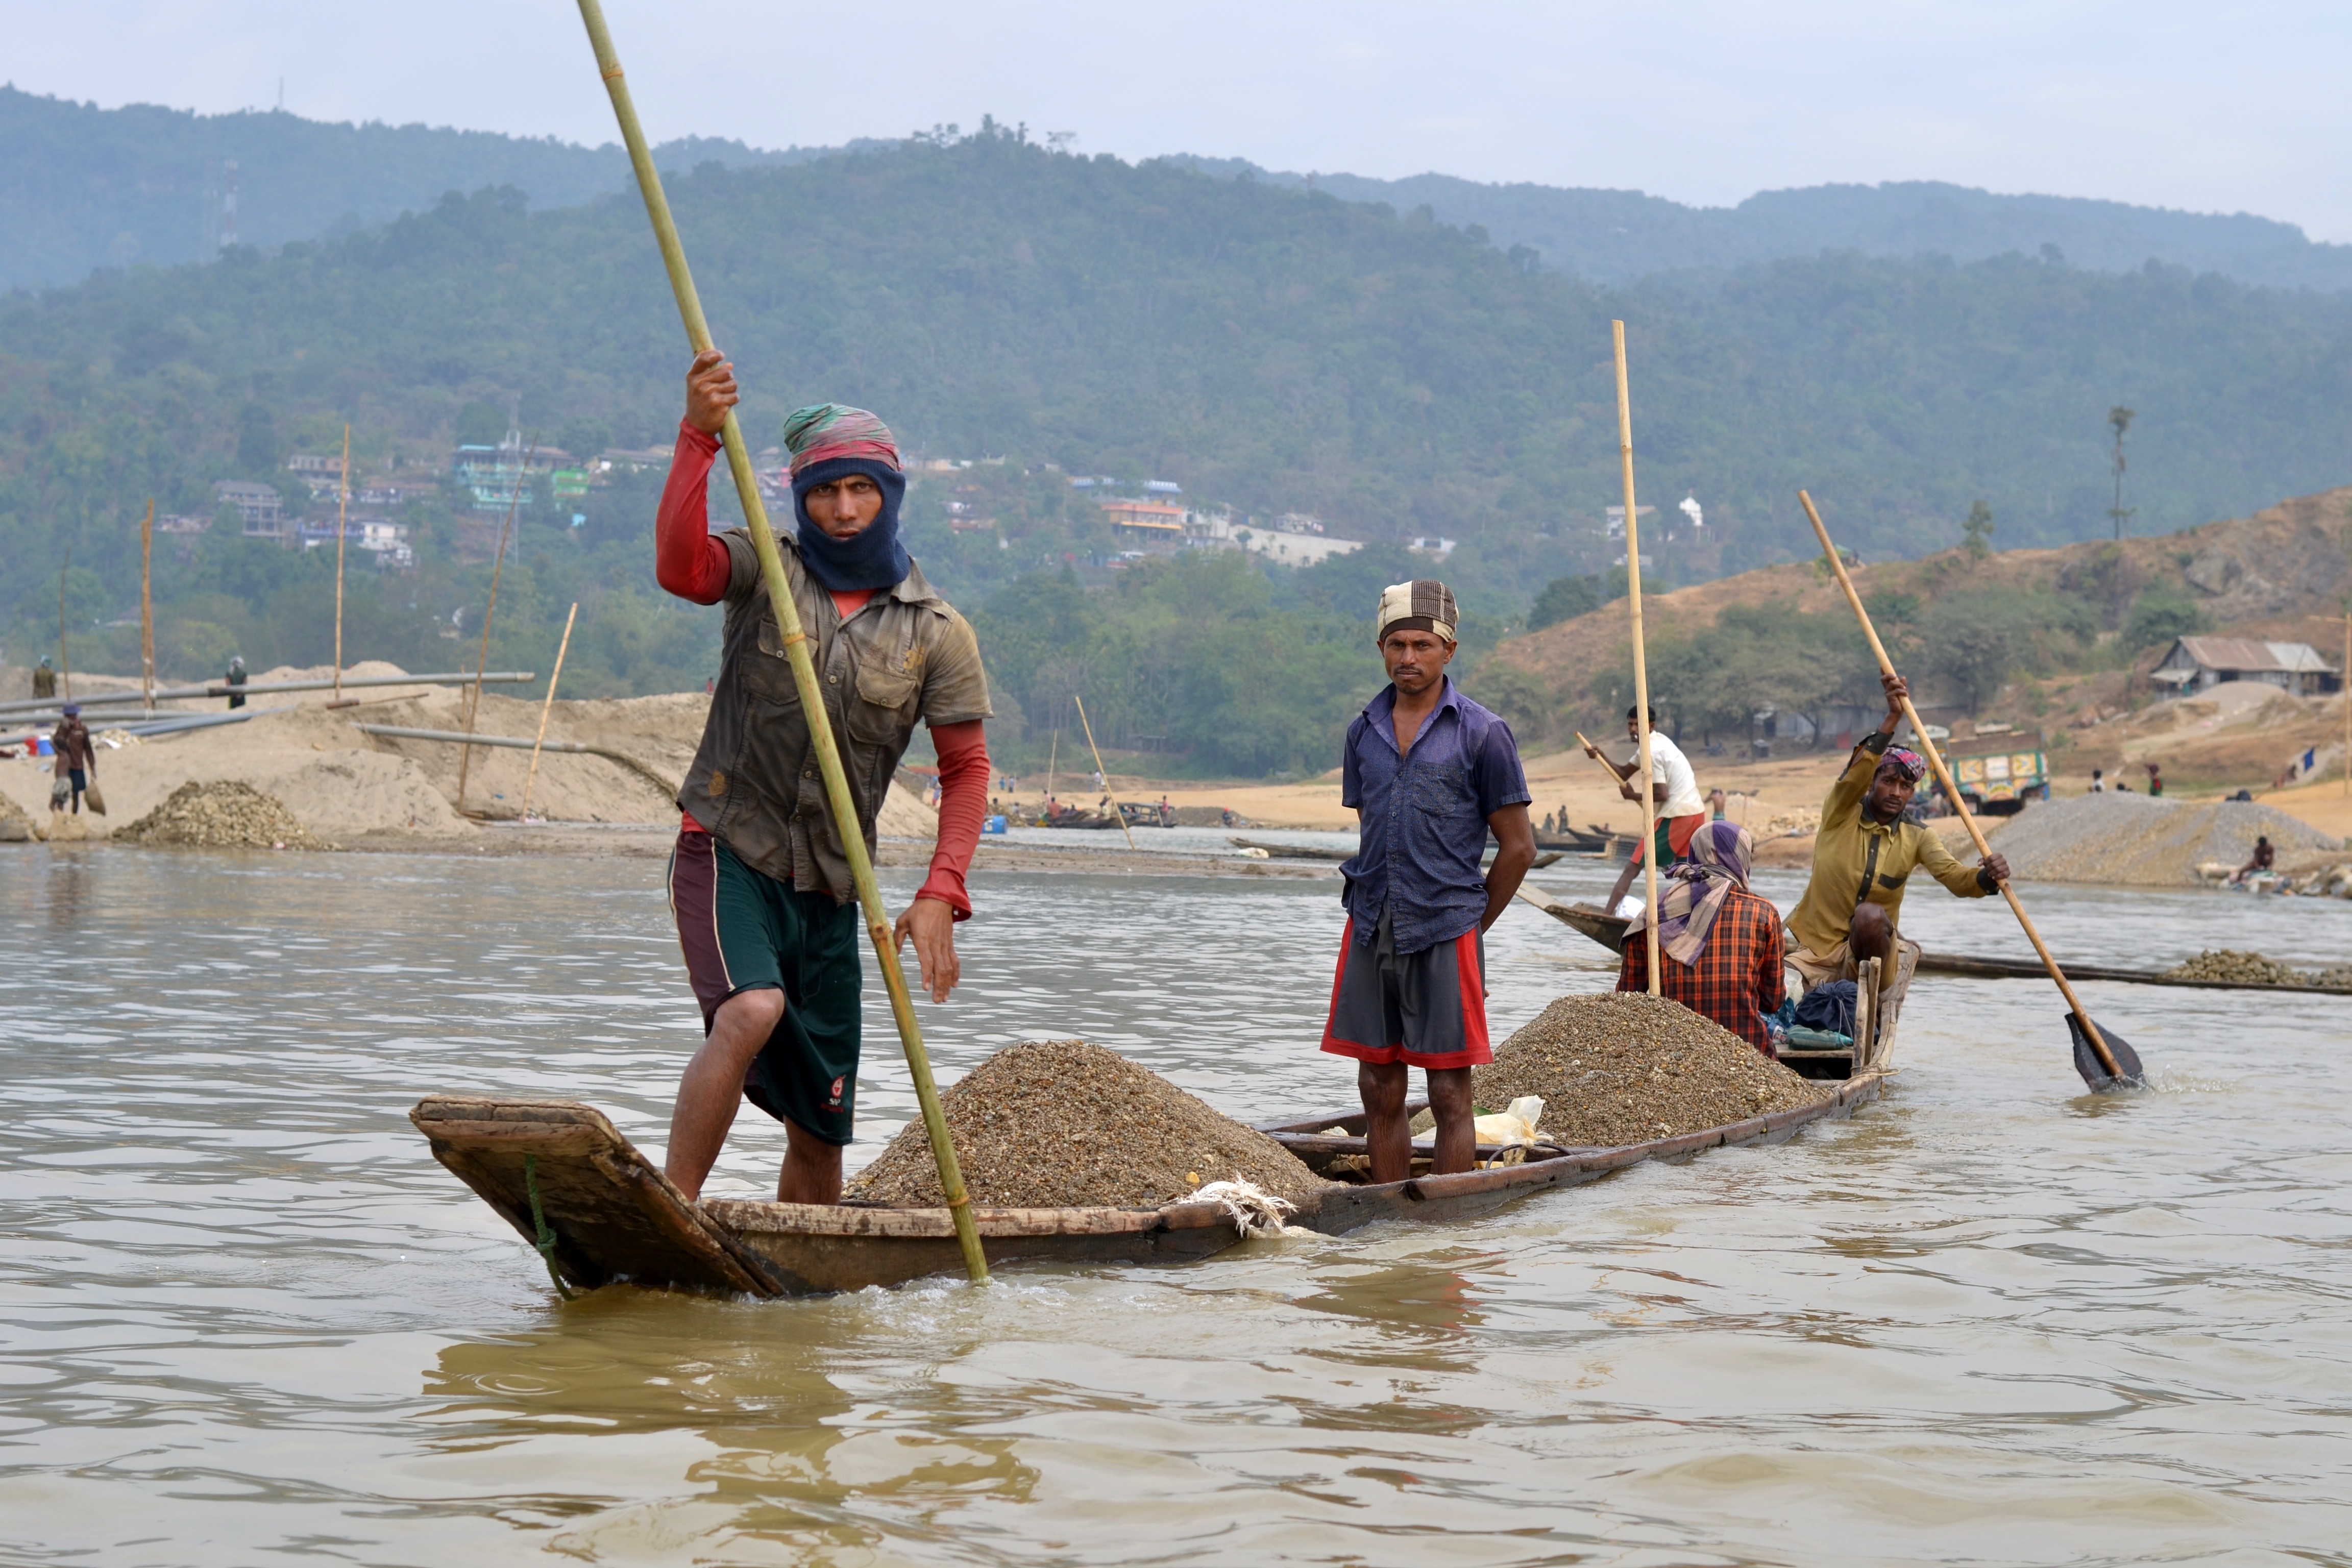
sea, paddle, raft